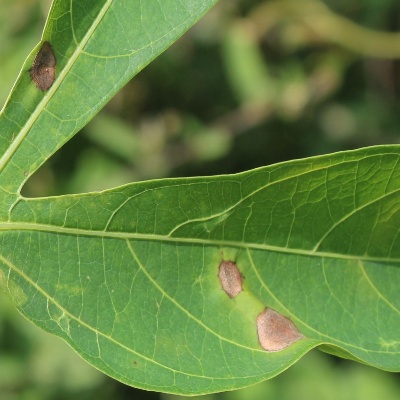
Crop: Cassava
Condition: bacterial blight